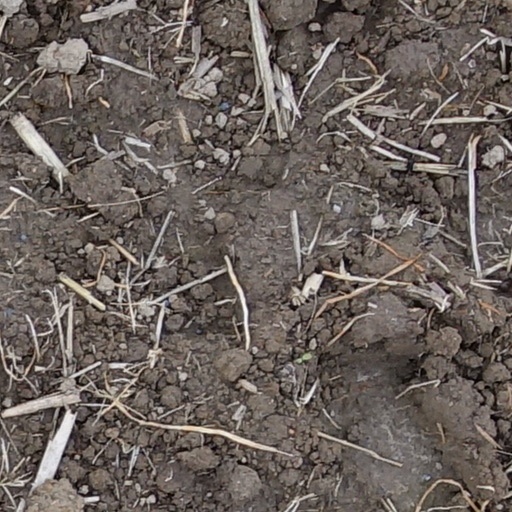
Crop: wheat